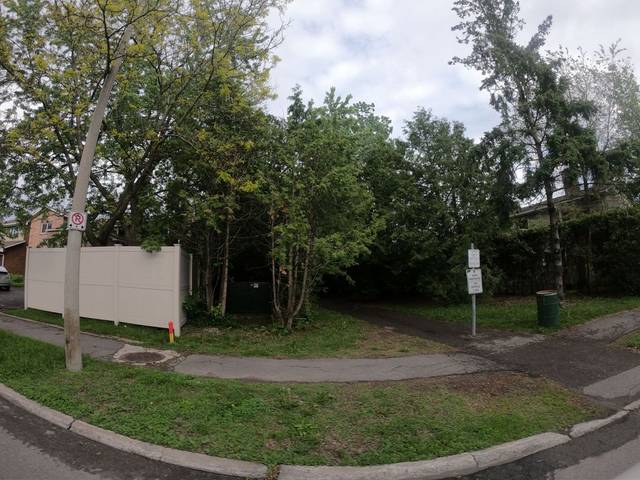
Region: Canada
Coordinates: 45.345, -75.687